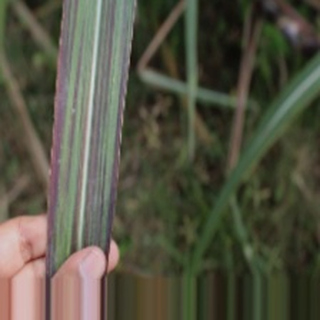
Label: sugarcane_bacterial_blight